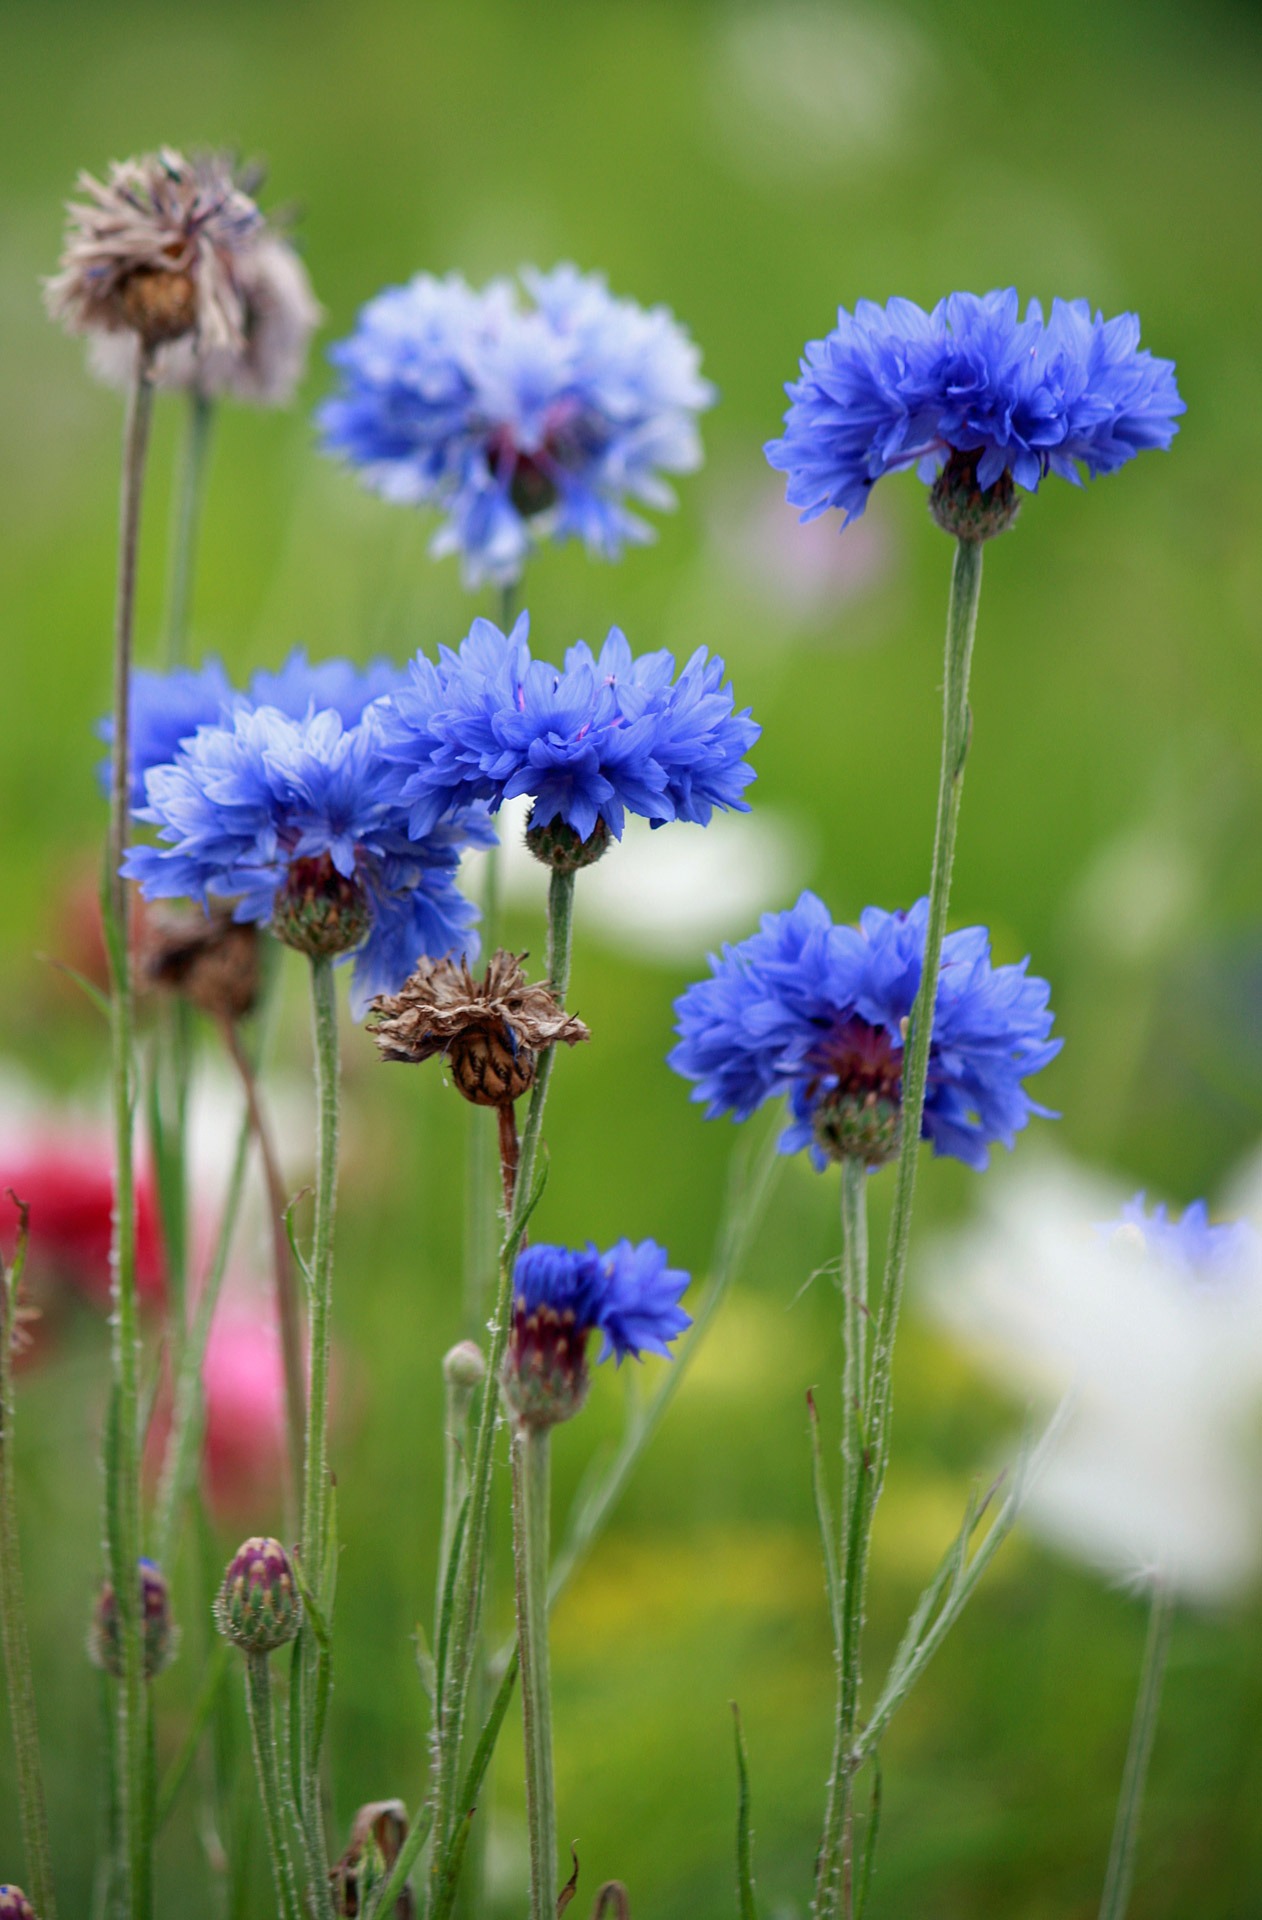
nature, grass, plant, field, meadow, prairie, flower, floral, wild, herb, botany, blue, flora, wildflower, flowers, wild flowers, cornflower, outdoors, beautiful, pretty, macro photography, cornflowers, flowering plant, daisy family, annual plant, plant stem, land plant